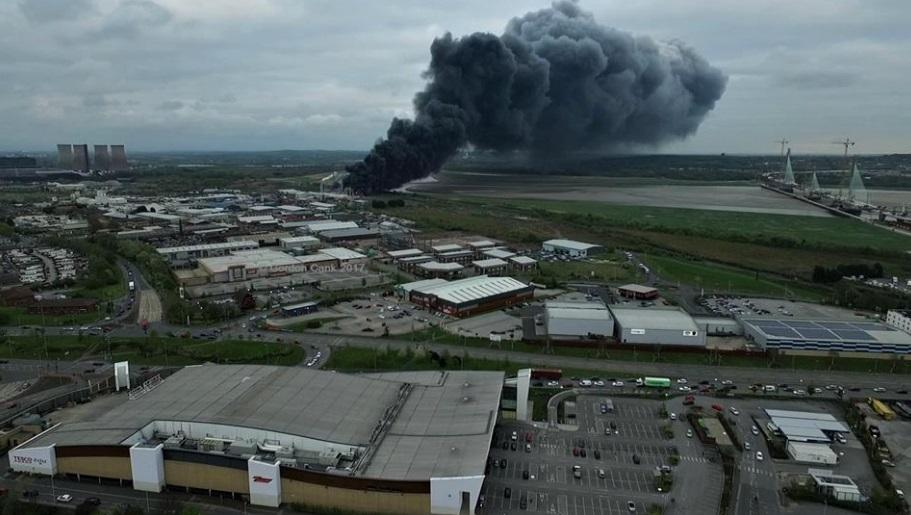
Fire: no
Smoke: yes